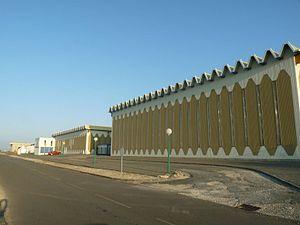
aéroport d'Angoulême-Cognac (sur Brie-Champniers), Charente, France
Brie, appelé autrefois Brie-la-Rochefoucauld, est une commune du Sud-Ouest de la France, située dans le département de la Charente.